Spier's School

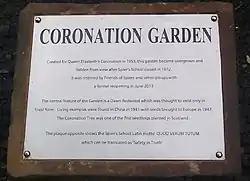
Plaque at the Coronation Garden.

A Moot hill or Court Hill survives near Boghall in the old Barony of Beith. Dobie states that the Abbot of Kilwinning used it to administered justice to his vassals and tenants. It is a sub-oval, flat-topped mound, situated at the foot of a small valley. A number of large stones are visible in the sides of the mound. It is turf-covered, situated on a low outcrop, and is mostly an artificial work. It pre-dates the channelling of the burn which detours around it, the mound was probably isolated in this once marshy outflow of the former Boghall Loch (see NS35SE 14). It does not seem to lie in the area identified by Smith.